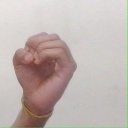
अक्षर: ऊ